Katzbach Railway

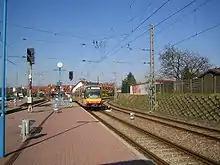
Stadtbahn train from Odenheim at the entrance to Ubstadt Ort station

In the 1870s, Bruchsal campaigned unsuccessfully for a rail link with the towns on the Kraichbach: Ubstadt, Unteröwisheim, Oberöwisheim, Münzesheim and Gochsheim.